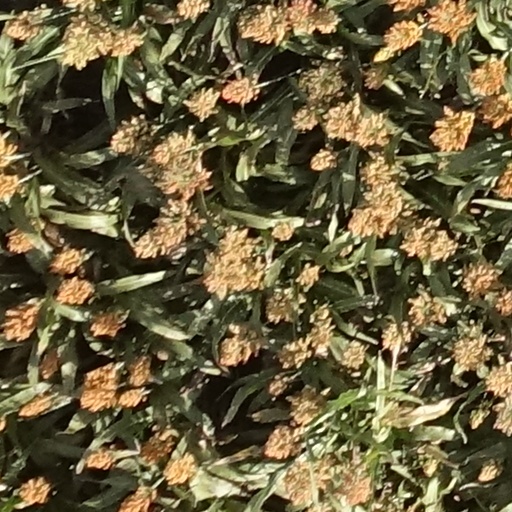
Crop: sorghum